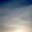
Label: cloud